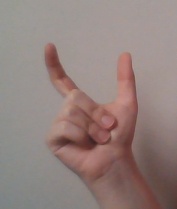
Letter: nun